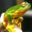
Label: frog